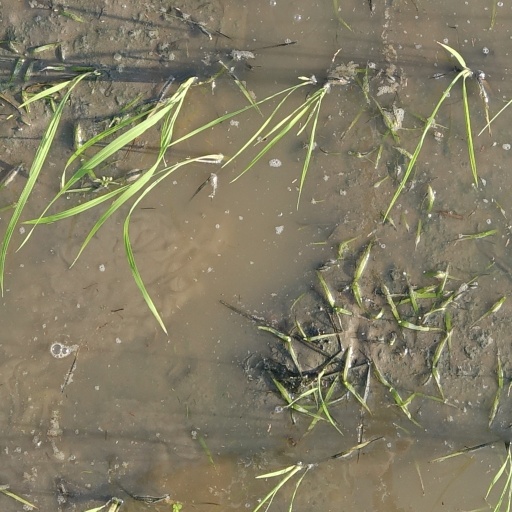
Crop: rice